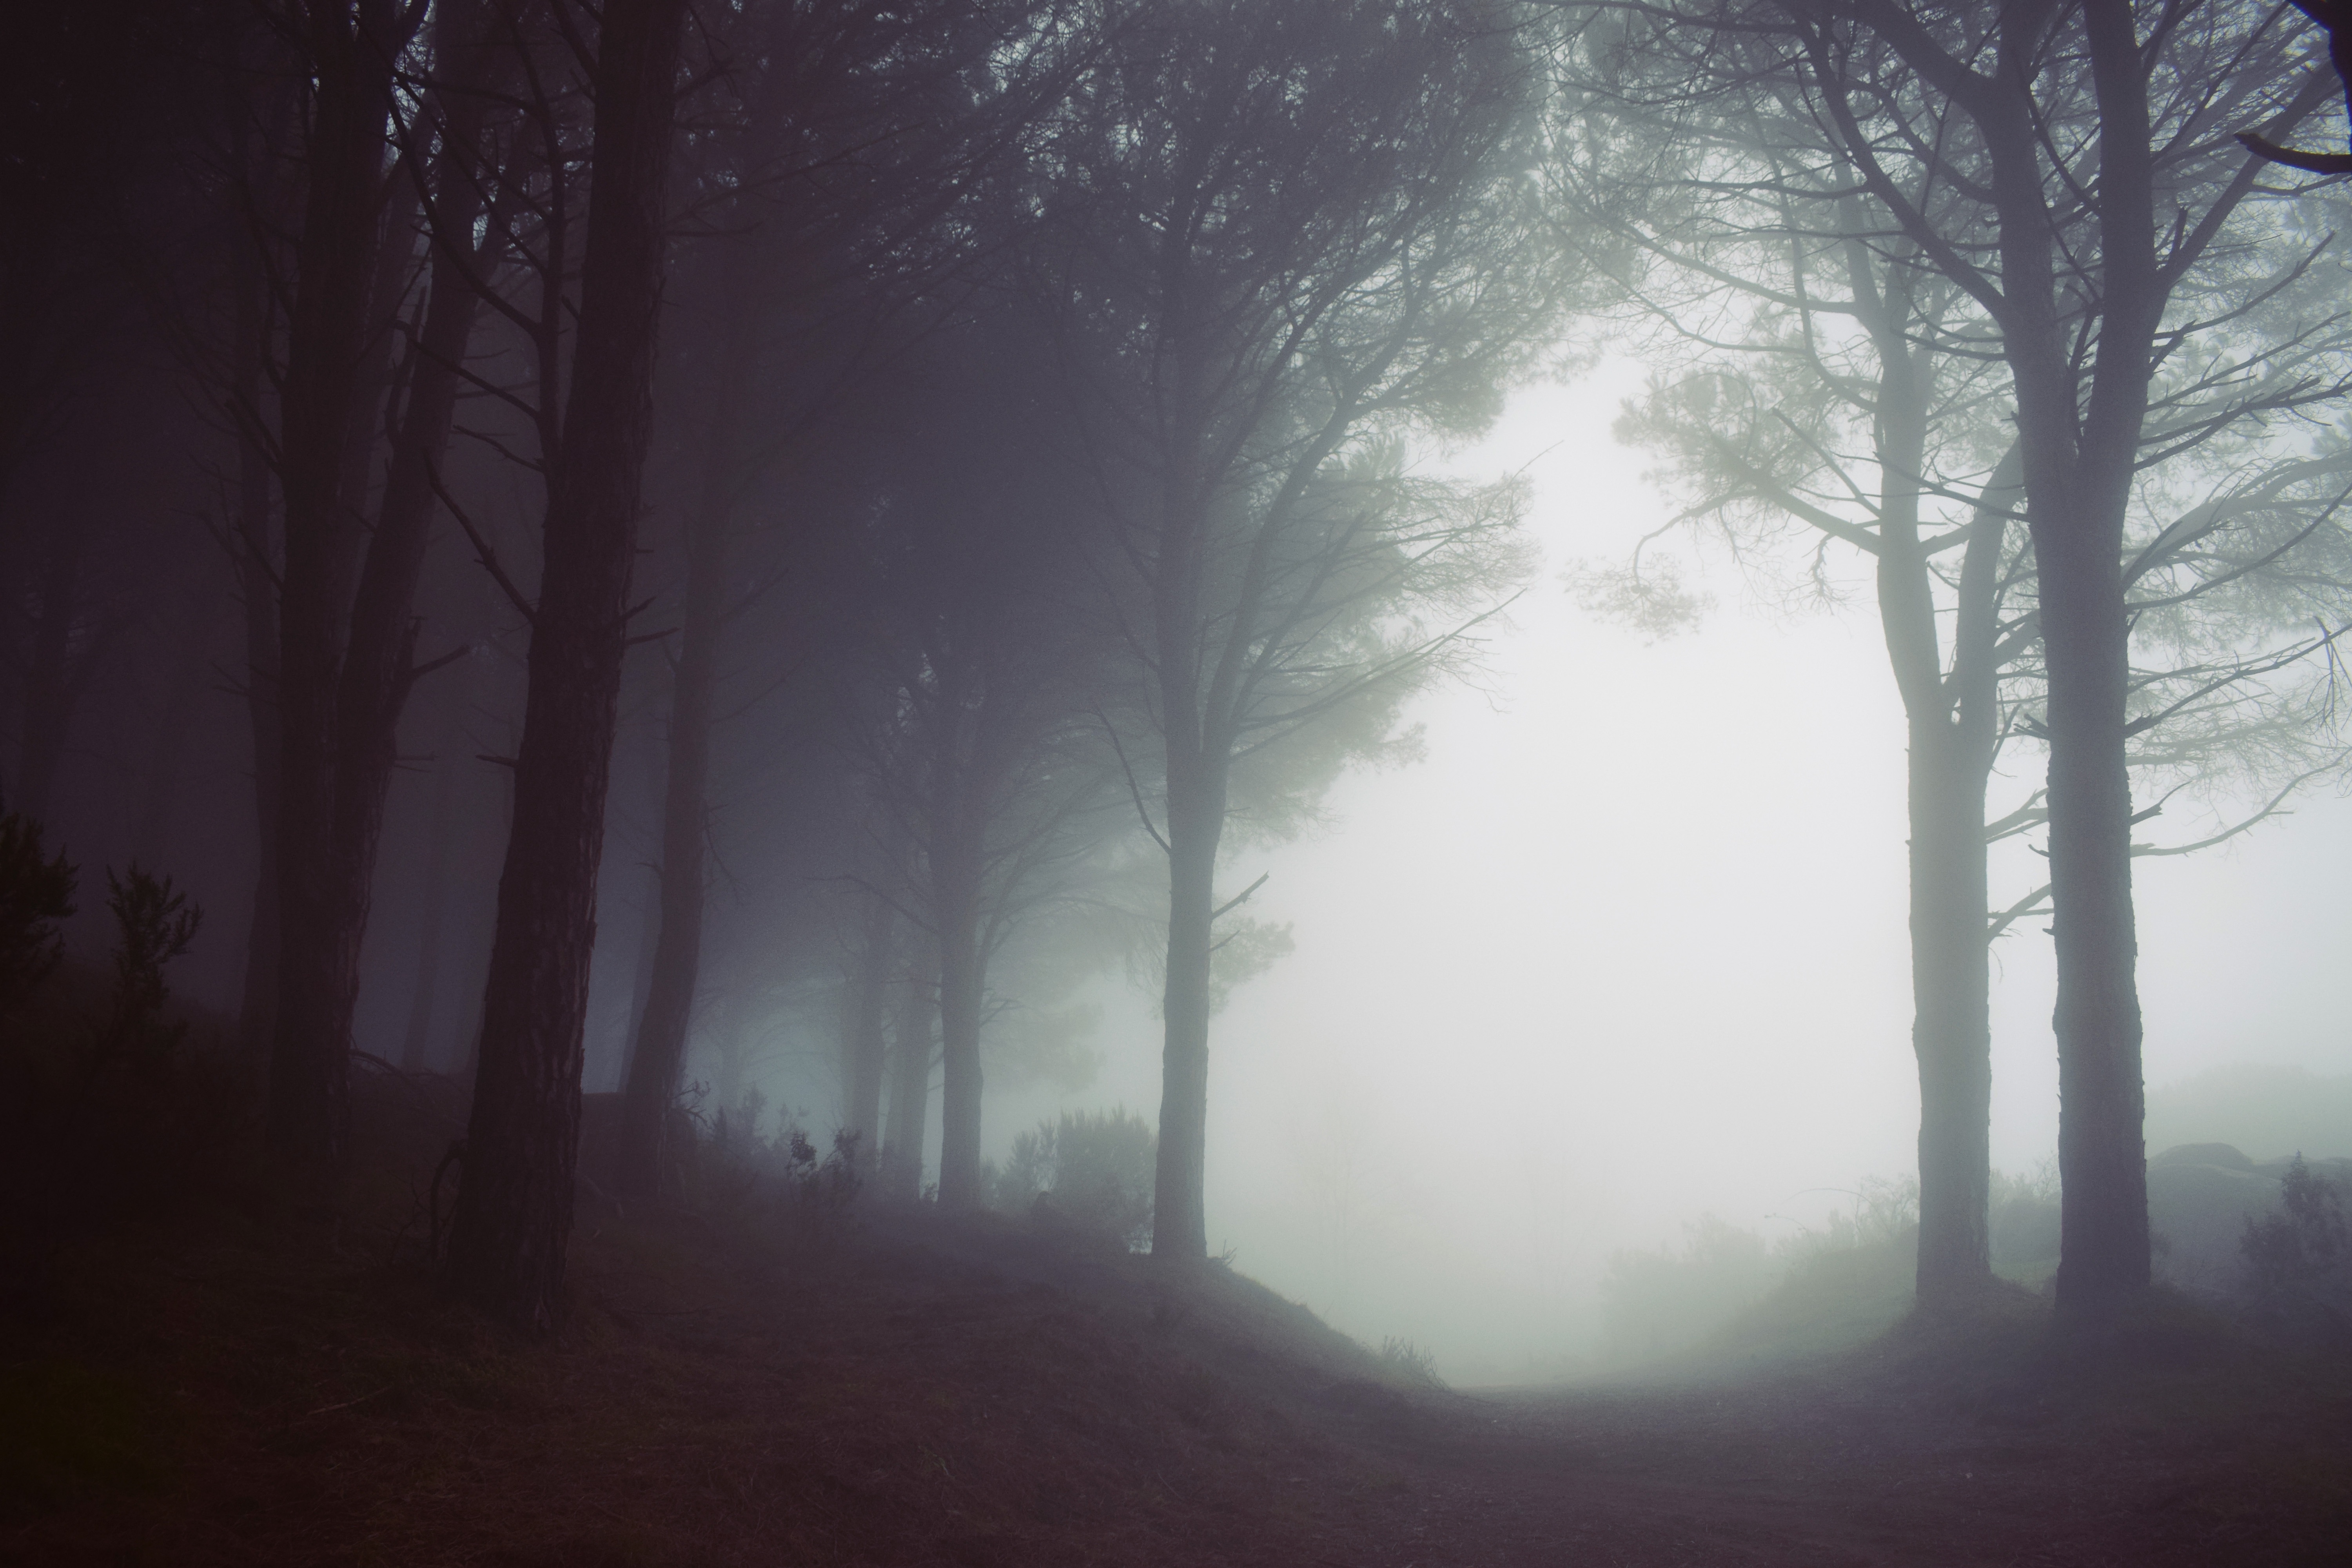
tree, nature, forest, fog, mist, sunlight, morning, dawn, atmosphere, weather, haze, darkness, habitat, freezing, drizzle, atmospheric phenomenon